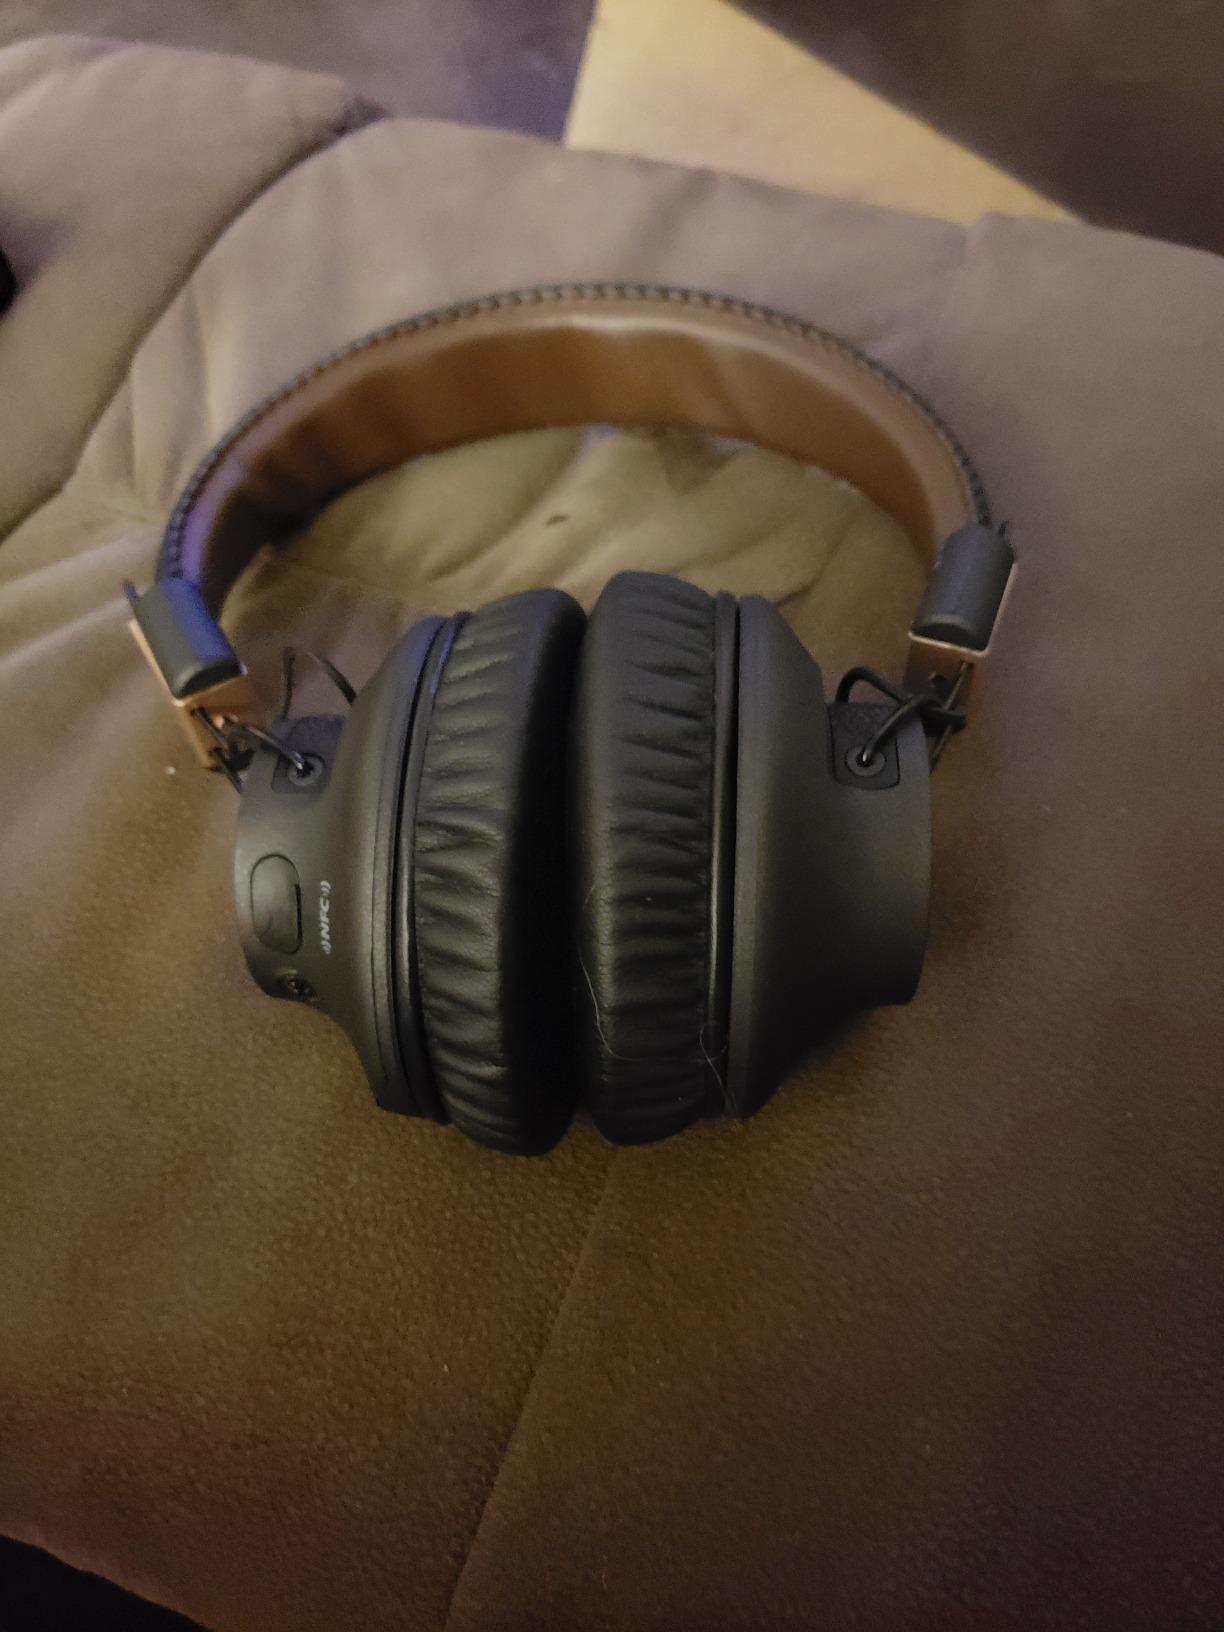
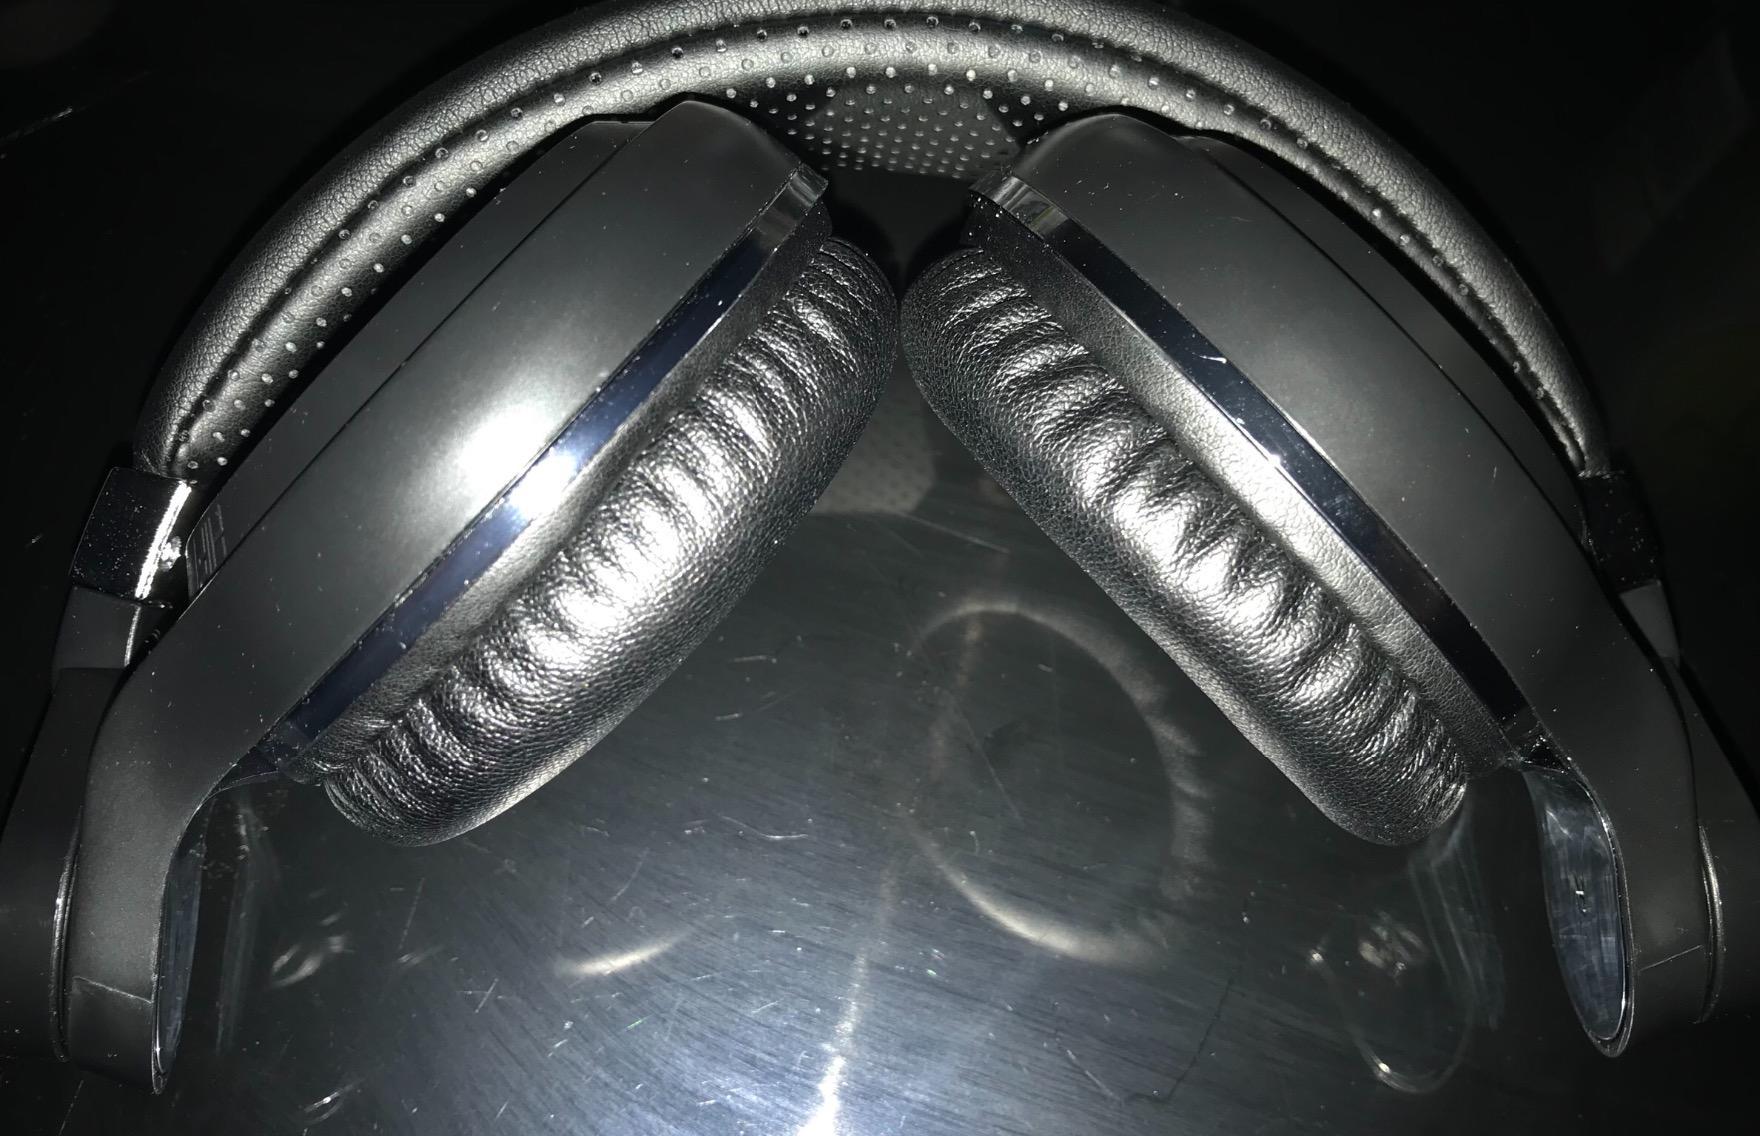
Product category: headphones
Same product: no